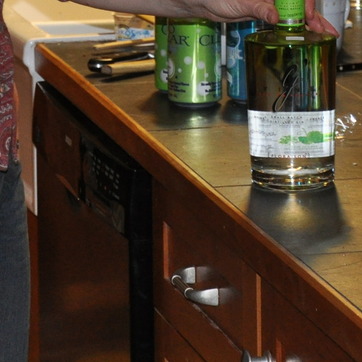
Material: wood